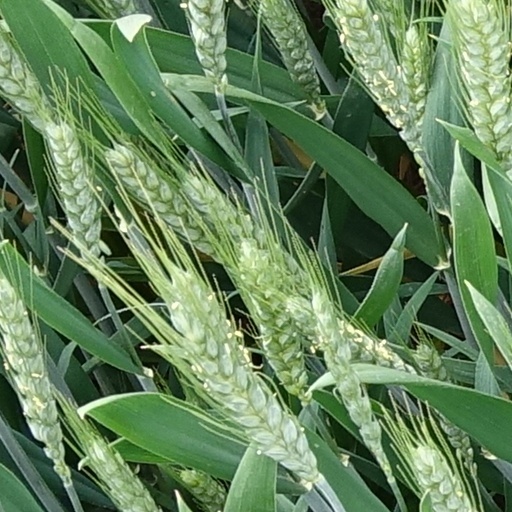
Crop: wheat